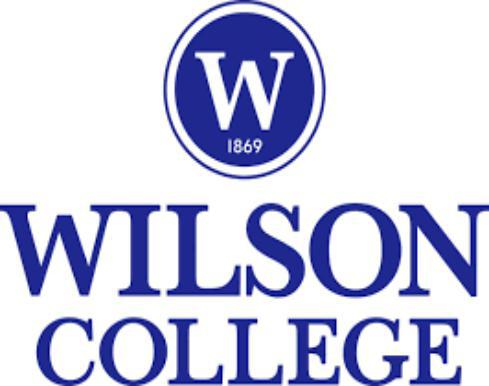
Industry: Sports